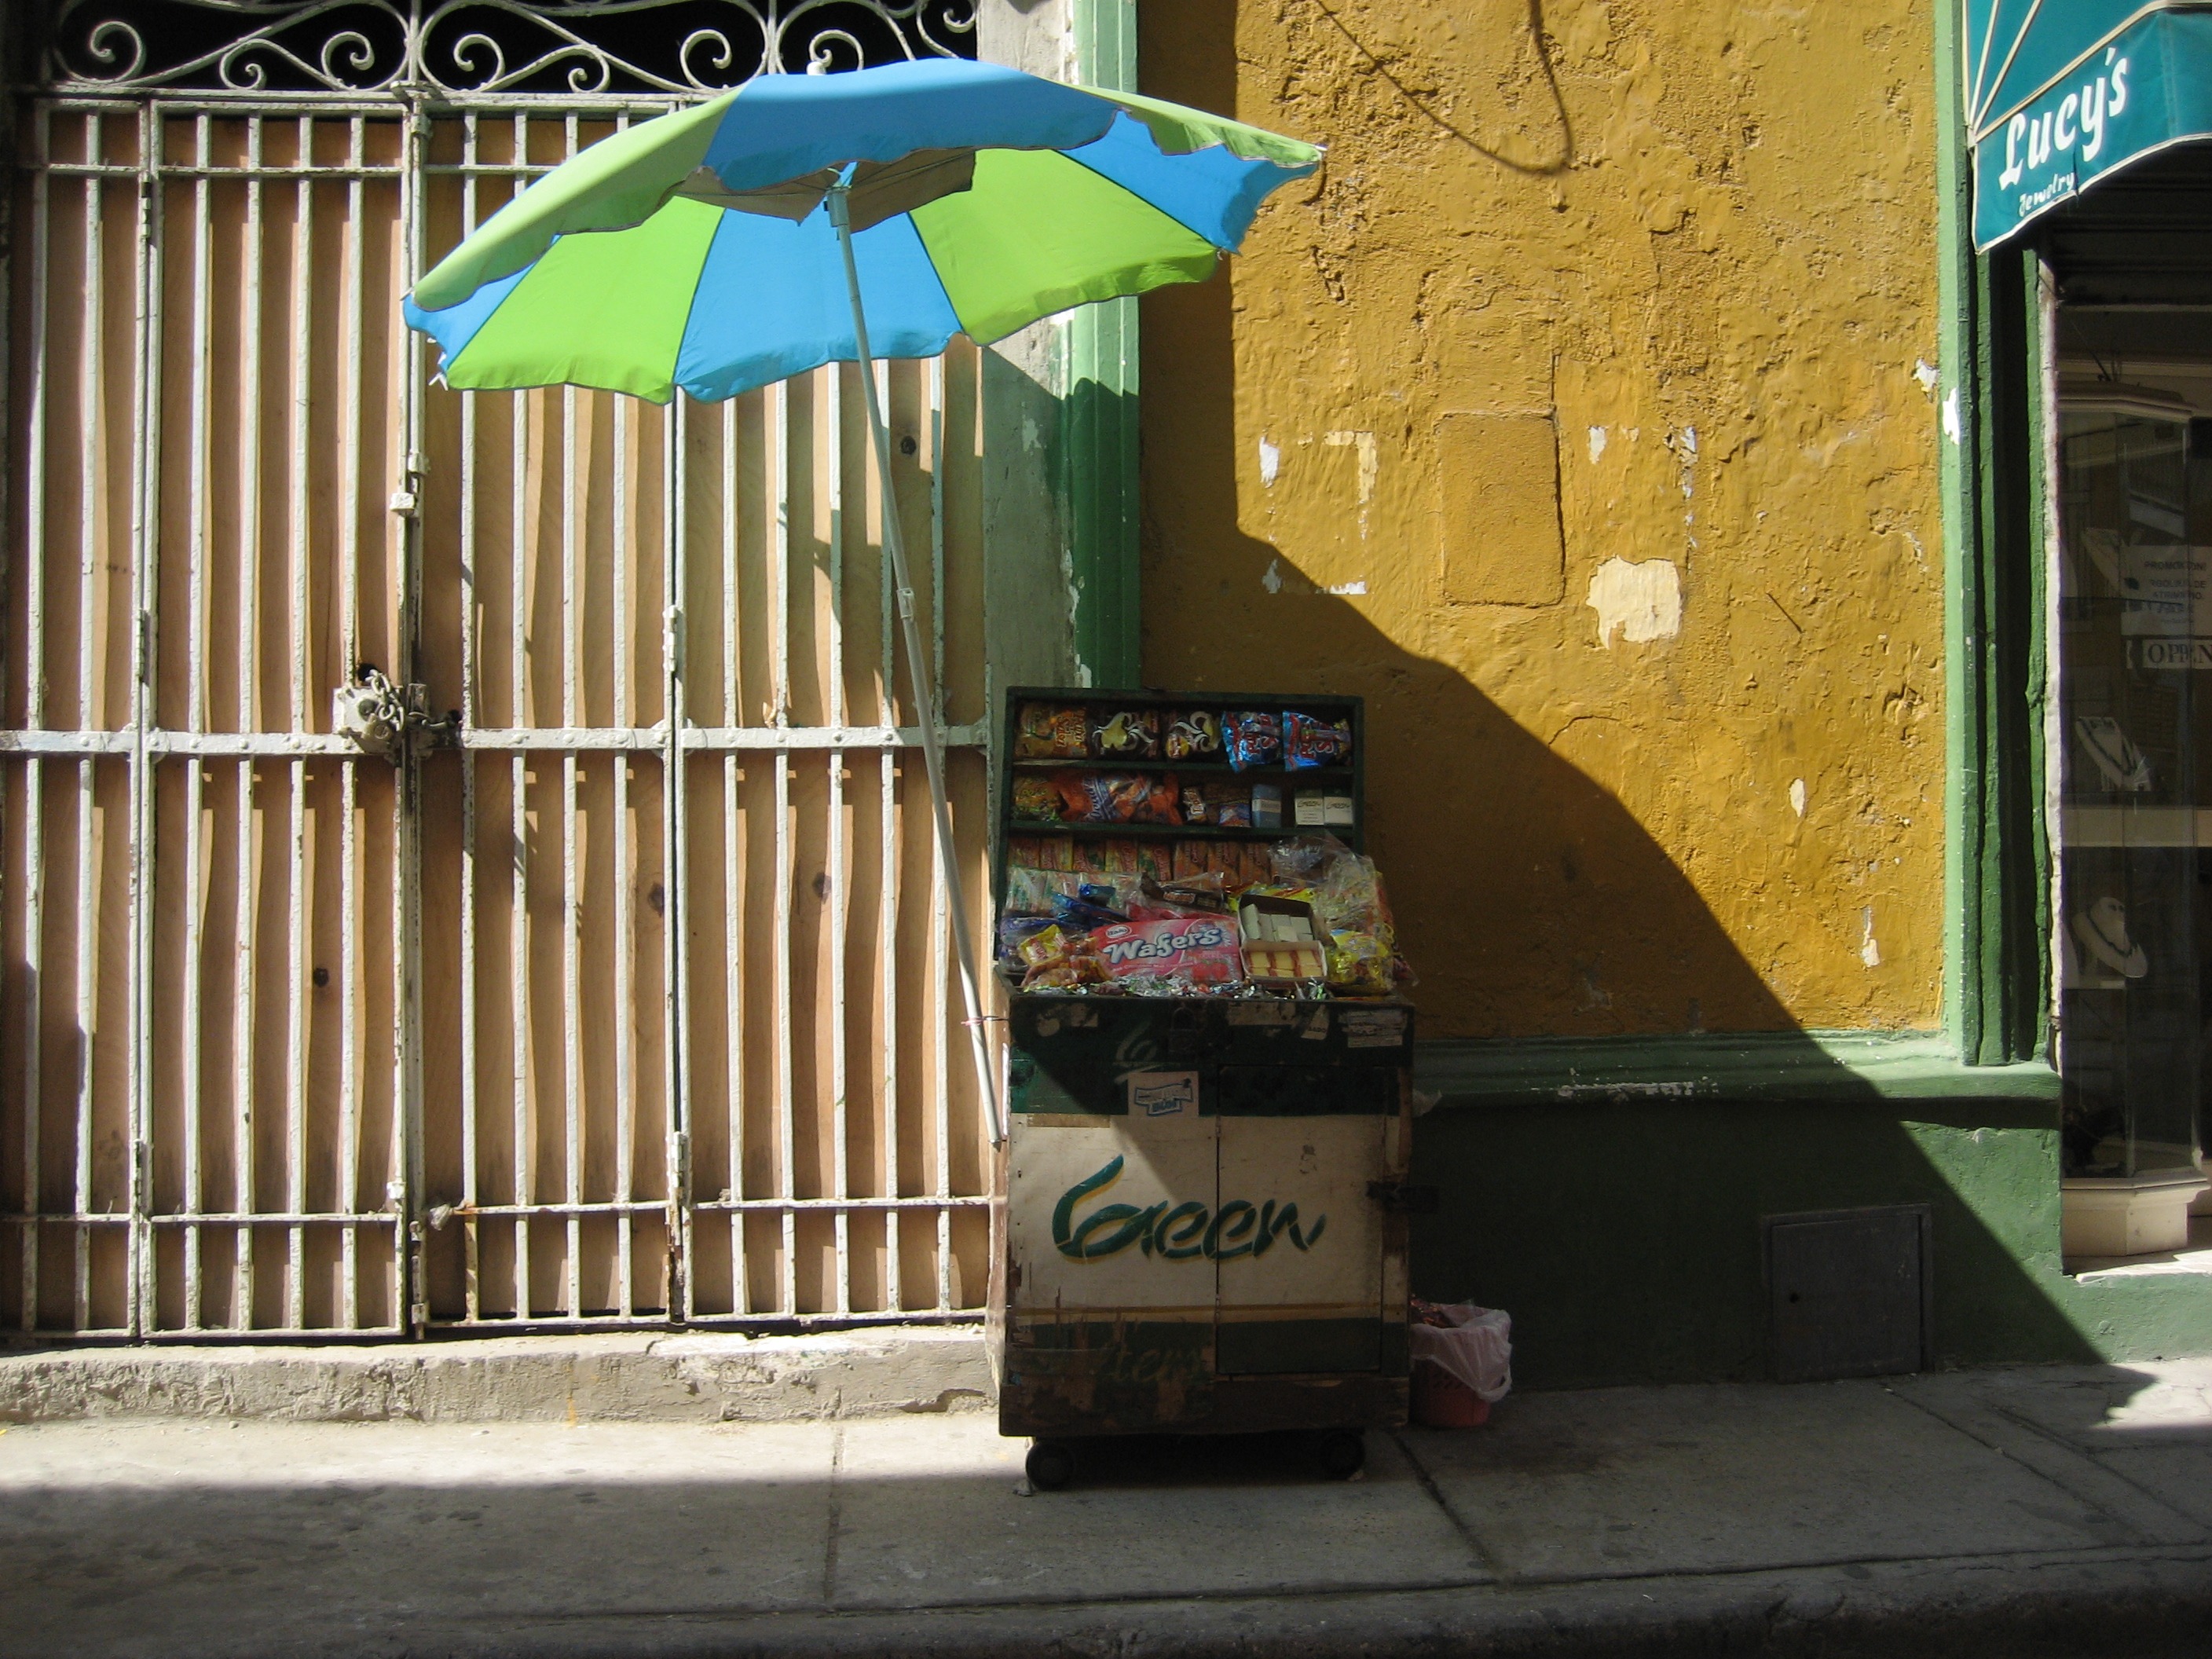
road, street, window, old, city, color, shadow, yellow, art, detail, colombia, cartagena, forging, urban area, outdoor structure